Ilkeston Grammar School

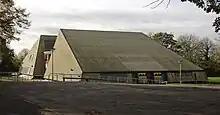
The much criticised 'Pyramid Building'

The steel-framed 'pyramids' building (erected in two stages between 1977 and 1979). with its unplastered internal block walls and outside plastic cladding, though controversial, at least provided the school with its first purpose-built gymnasium and changing rooms. The second stage had much improved facilities for art, metalwork and woodwork. The art rooms occasionally flooded as some windows had been installed the wrong way up. A later county architect, put to work on attempting an extension, said it was